HMS Shakespeare (P221)

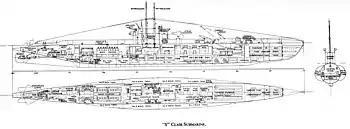
Schematic drawing of a S-class submarine

The S-class submarines were designed to patrol the restricted waters of the North Sea and the Mediterranean Sea. The third batch was slightly enlarged and improved over the preceding second batch of the S-class. The submarines had a length of overall, a beam of and a draught of . They displaced on the surface and submerged. The S-class submarines had a crew of 48 officers and ratings. They had a diving depth of .